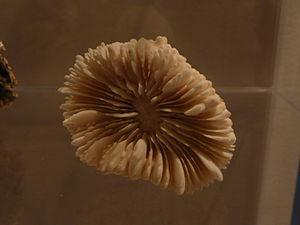
Cynarina lacrymalis est une espèce de scléractiniaires.
Cynatina est un genre de scléractiniaires, de la famille des Lobophylliidae.